Volker Haucke

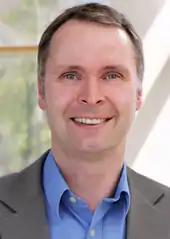
Volker Haucke in 2013.

Volker Haucke (born 29 June 1968 in Berleburg, now Bad Berleburg, Germany) is a biochemist and cell biologist. He is Director of the Leibniz-Forschungsinstitut für Molekulare Pharmakologie Berlin (FMP) Berlin and Professor of Molecular Pharmacology at the Institute for Pharmacy of the Free University of Berlin.